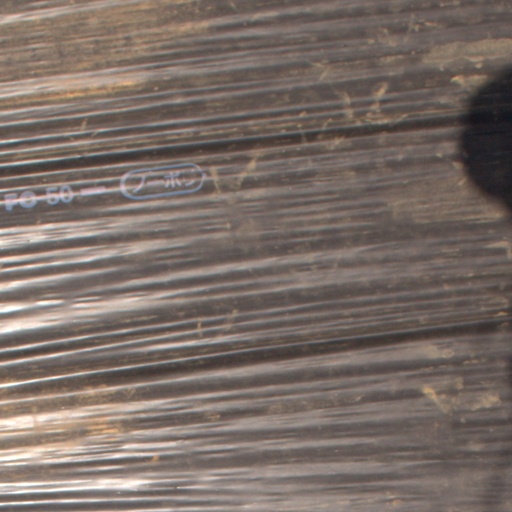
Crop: Jerusalem artichoke